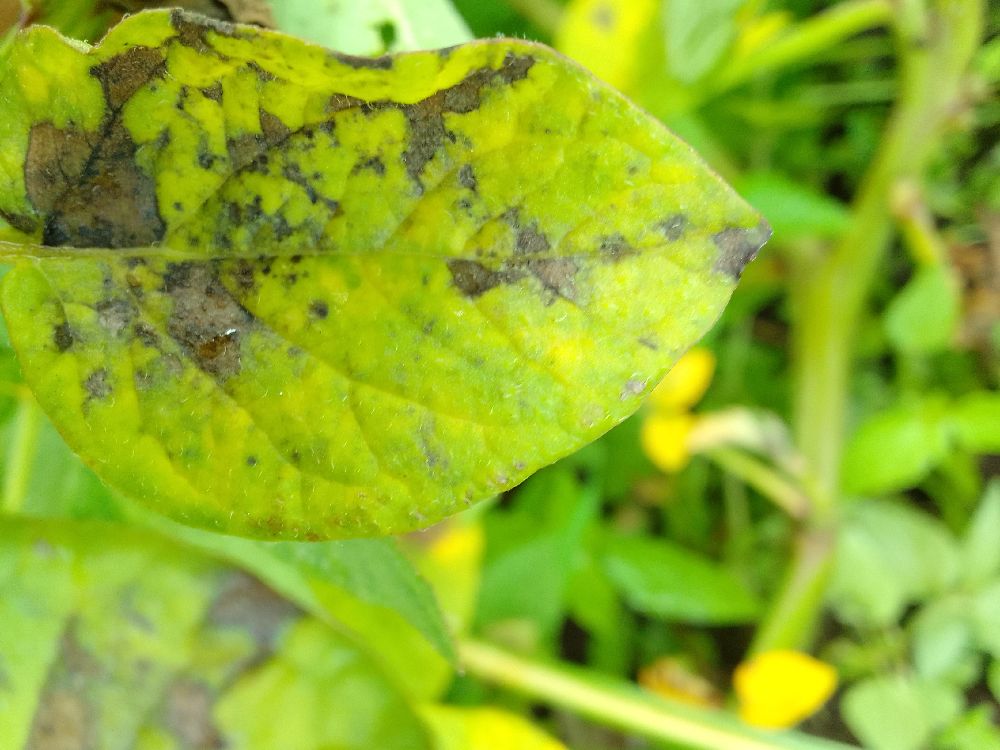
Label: Early blight